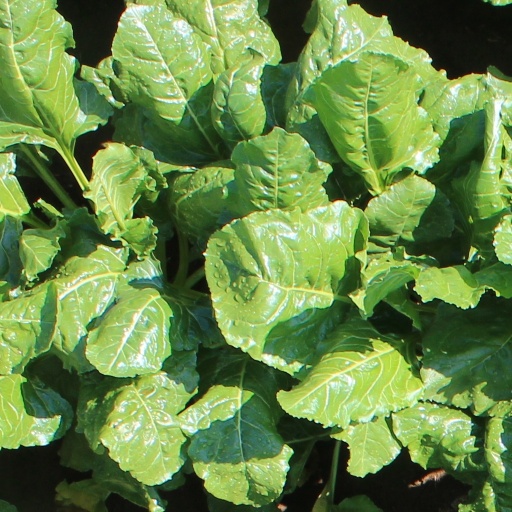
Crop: sugar beet